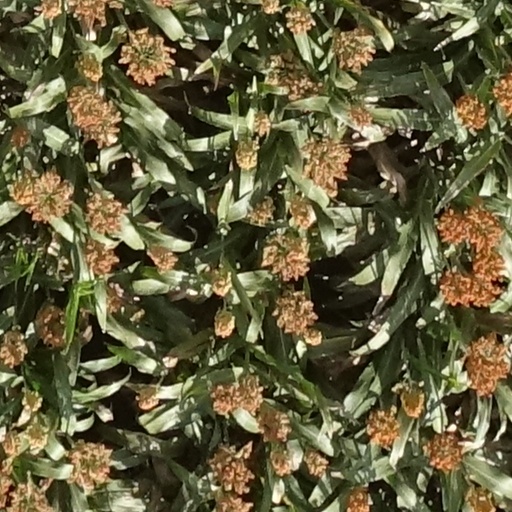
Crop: sorghum